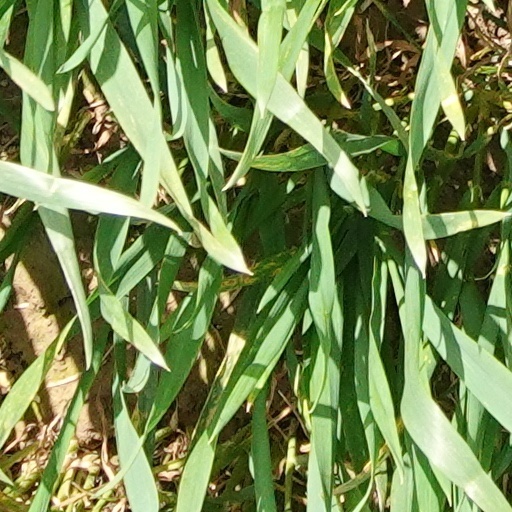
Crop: wheat